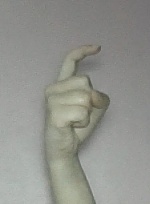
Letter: ra